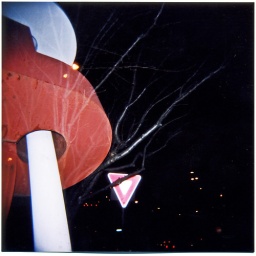
Scultpure outside of the post office with a tree in the background.